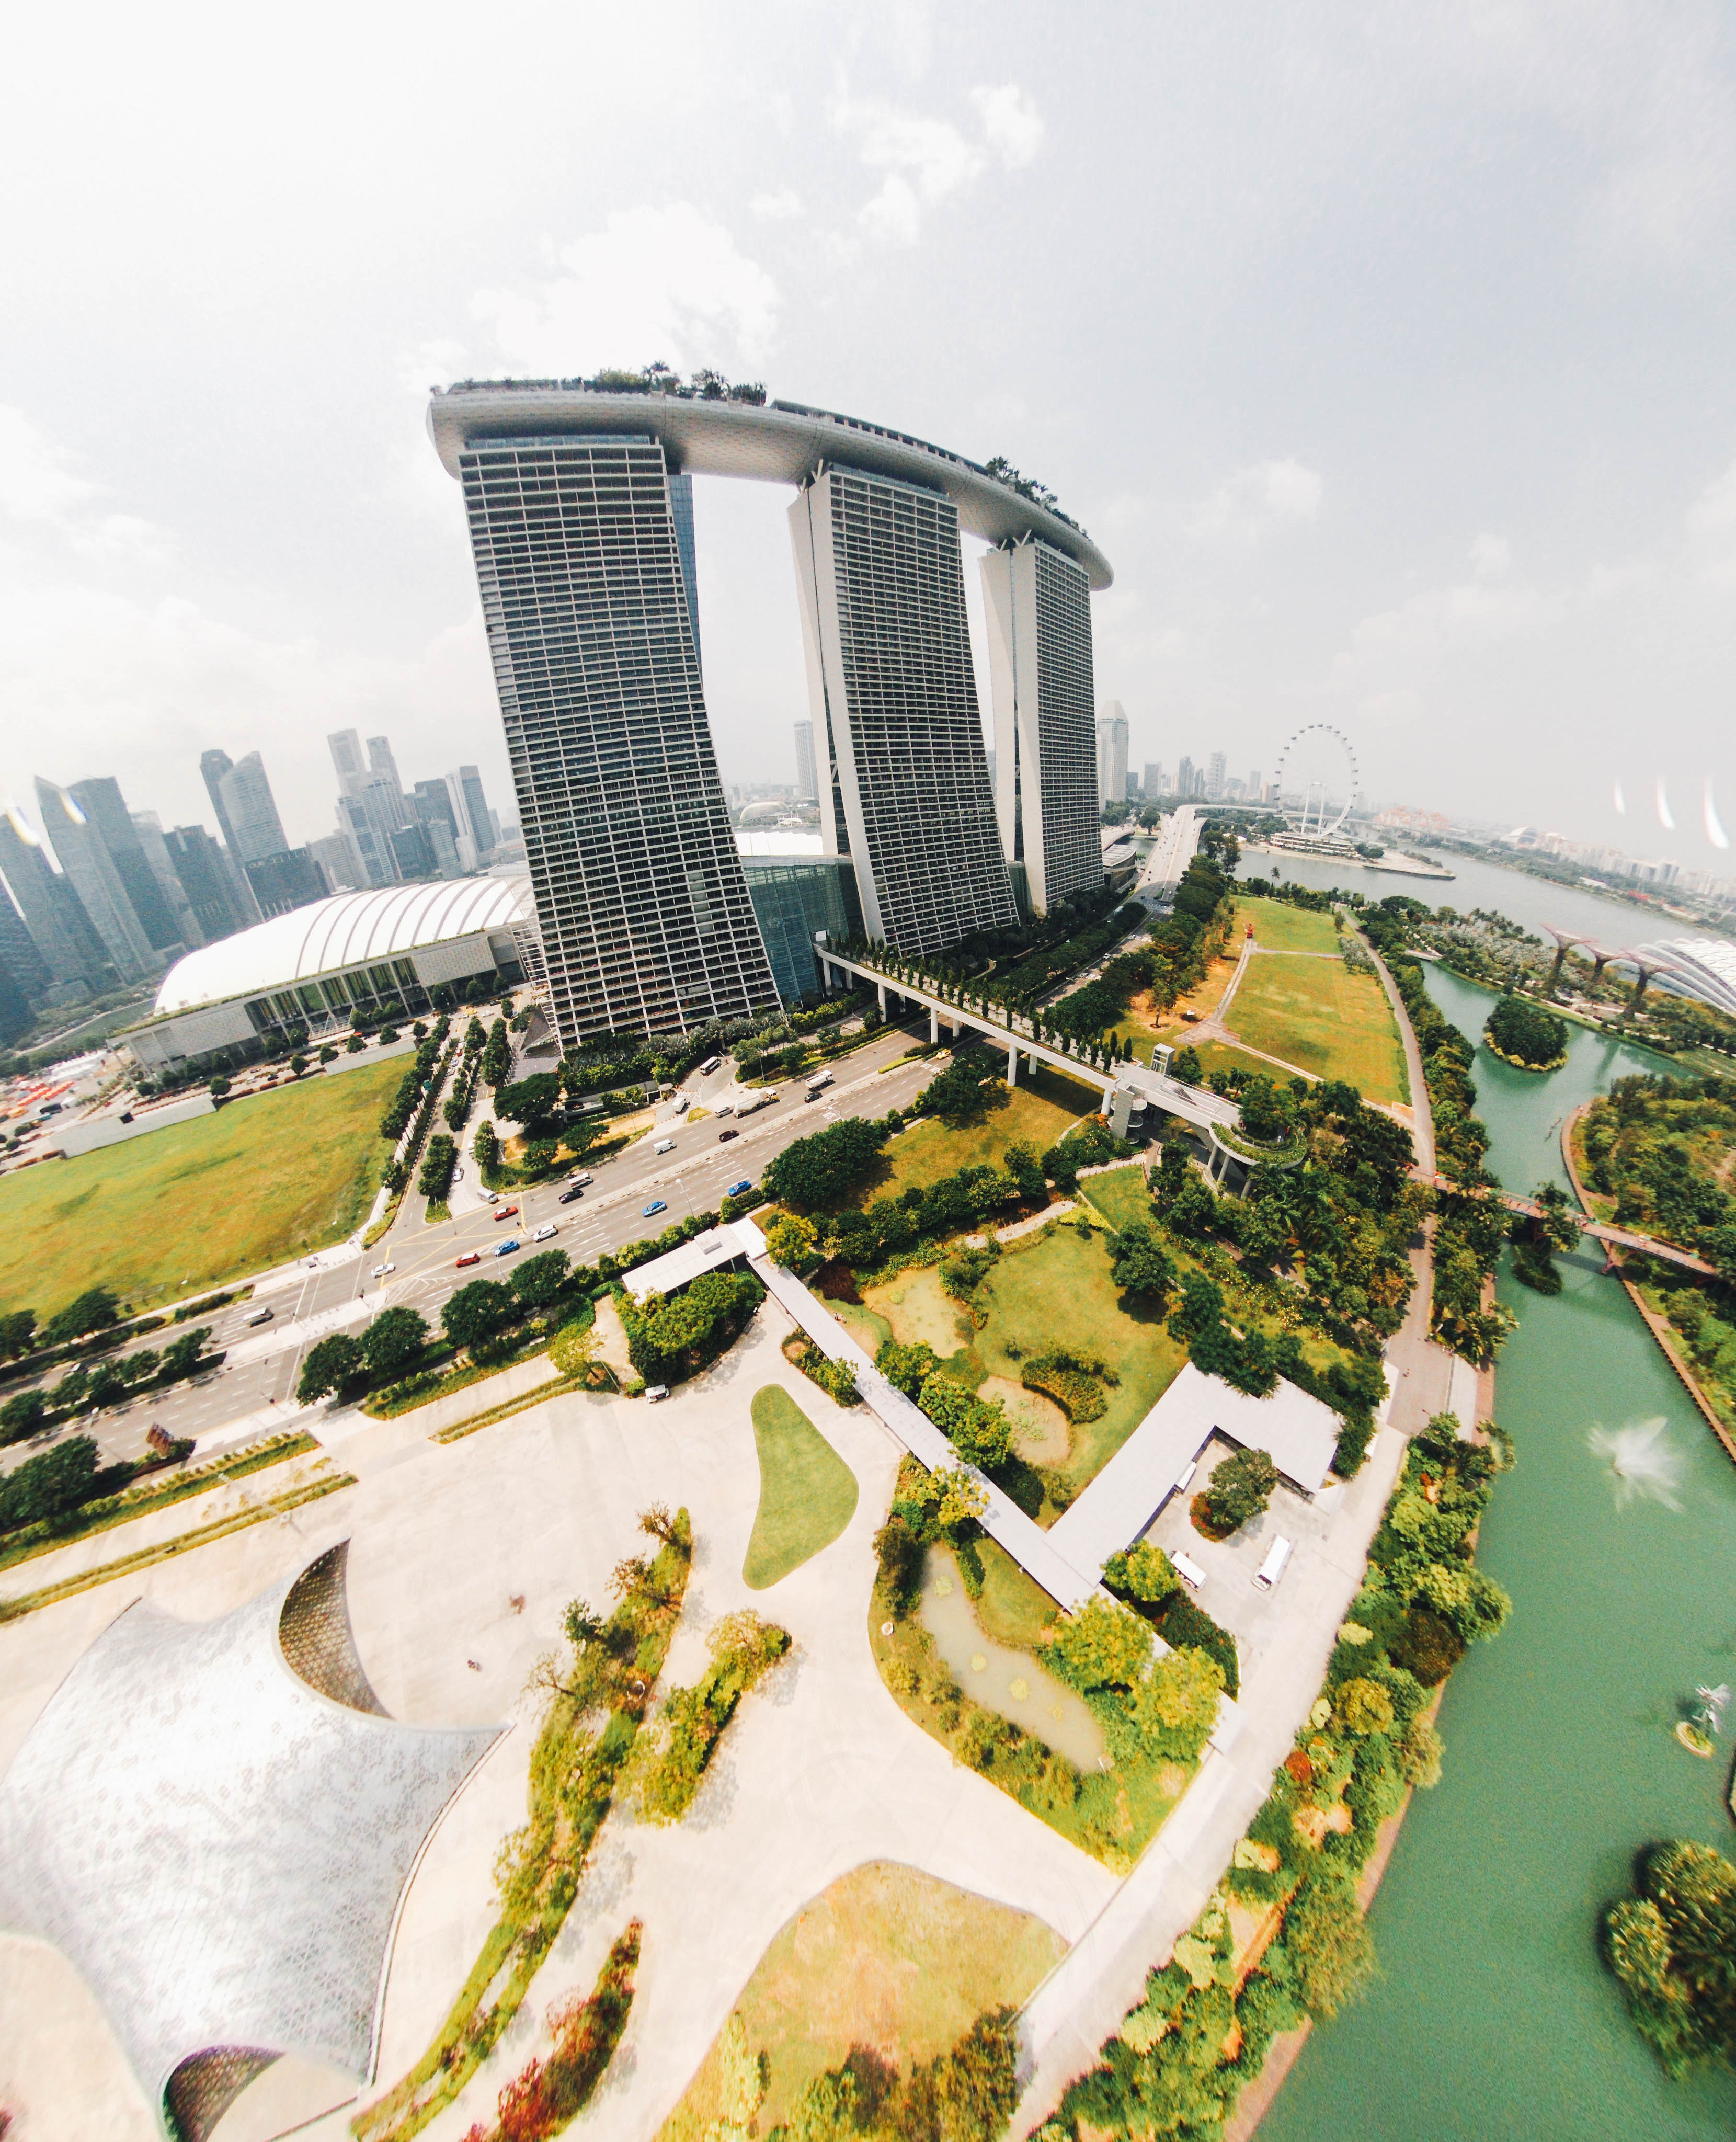
structure, photography, tower, landmark, stadium, arena, race track, bird's eye view, aerial photography, residential area, sport venue